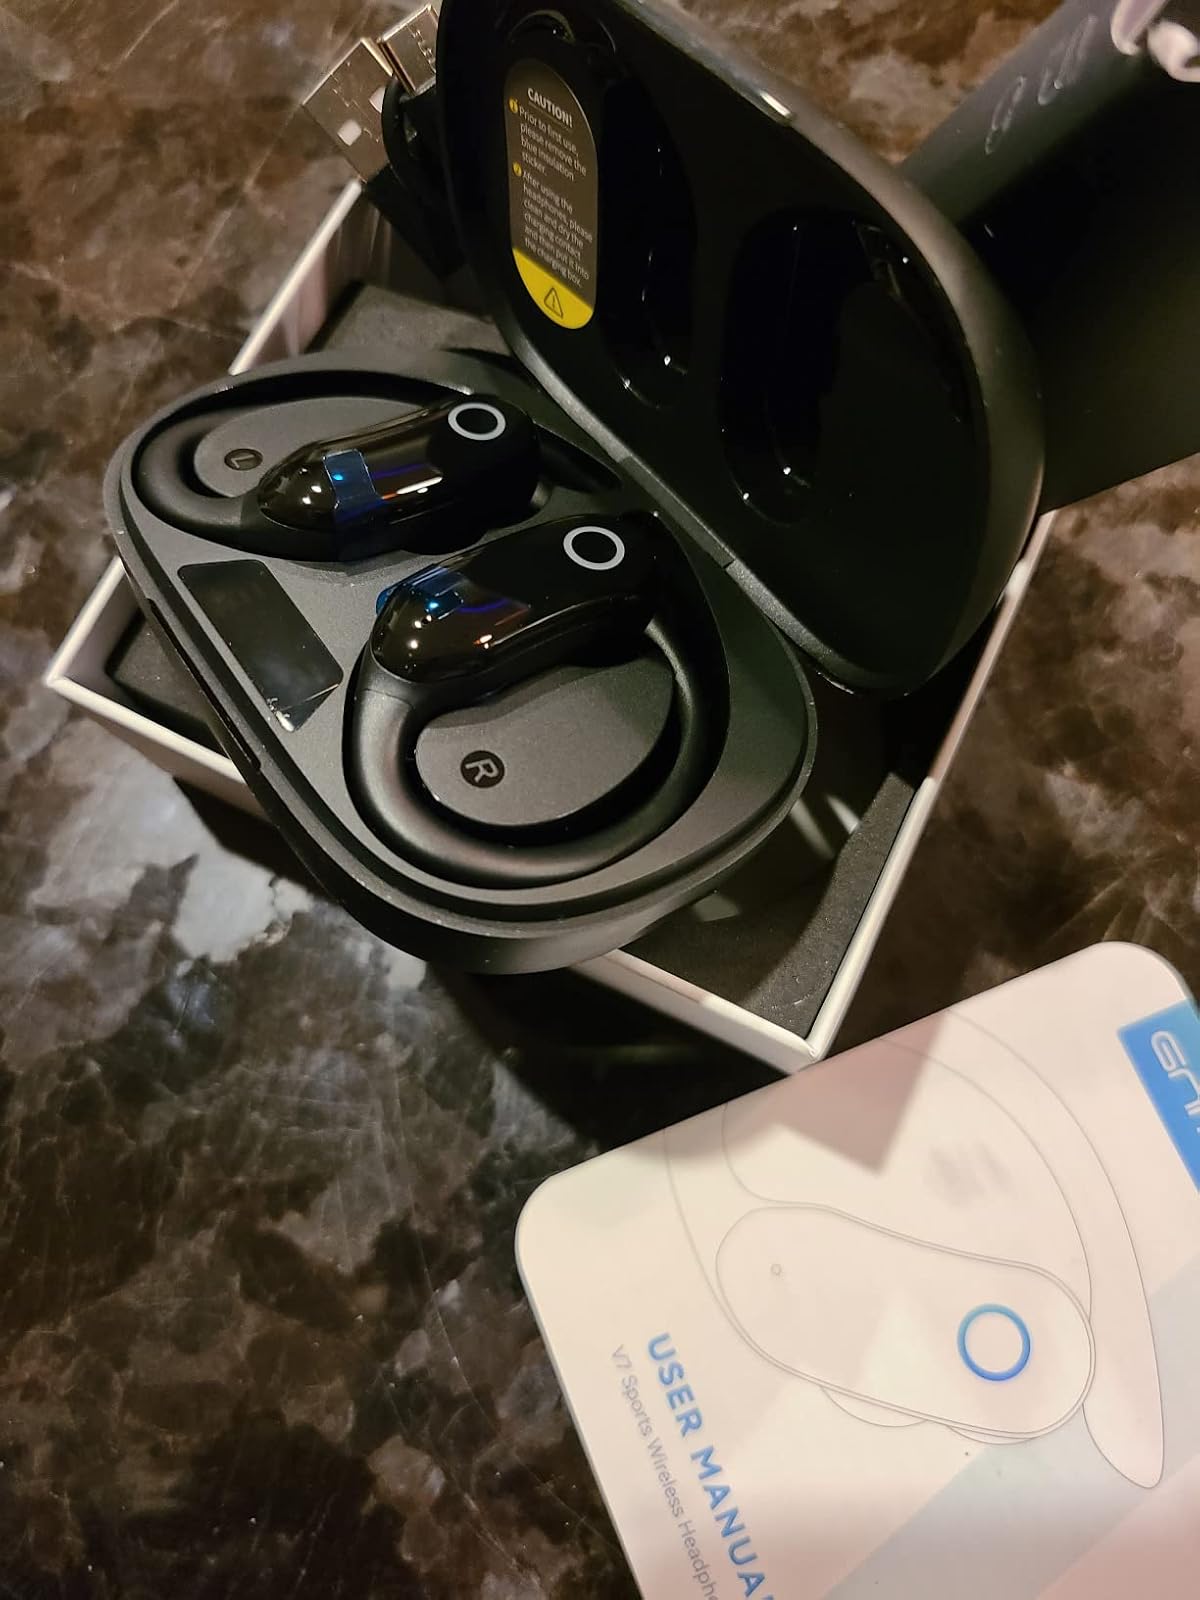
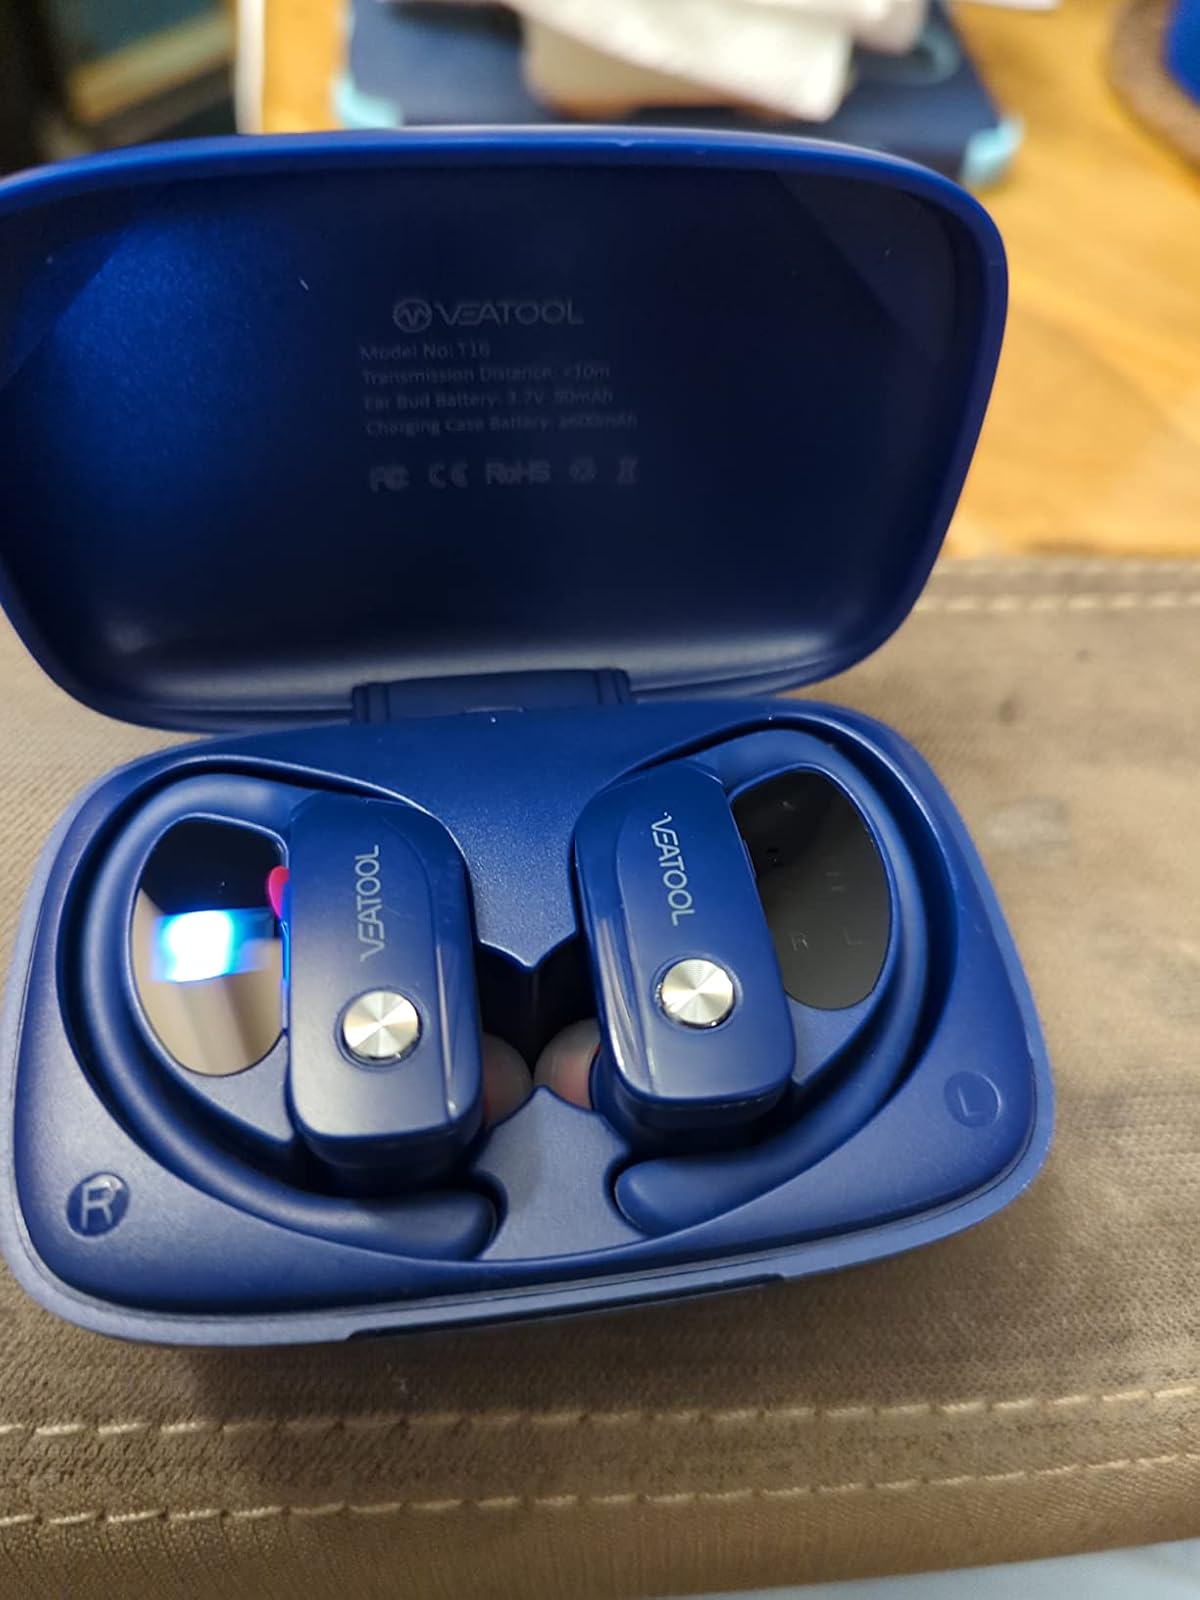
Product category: earbuds
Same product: no